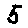
Label: 5